Jacob Rees-Mogg

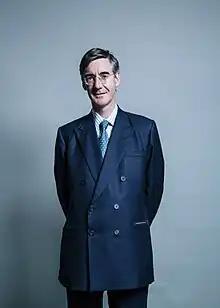
Rees-Mogg's official parliamentary portrait, 2017

In 2017, he supported the confidence and supply agreement made between the Conservative Party and the Democratic Unionist Party (DUP). He later addressed a DUP fundraising event, drawing criticism from the Northern Ireland Conservatives.